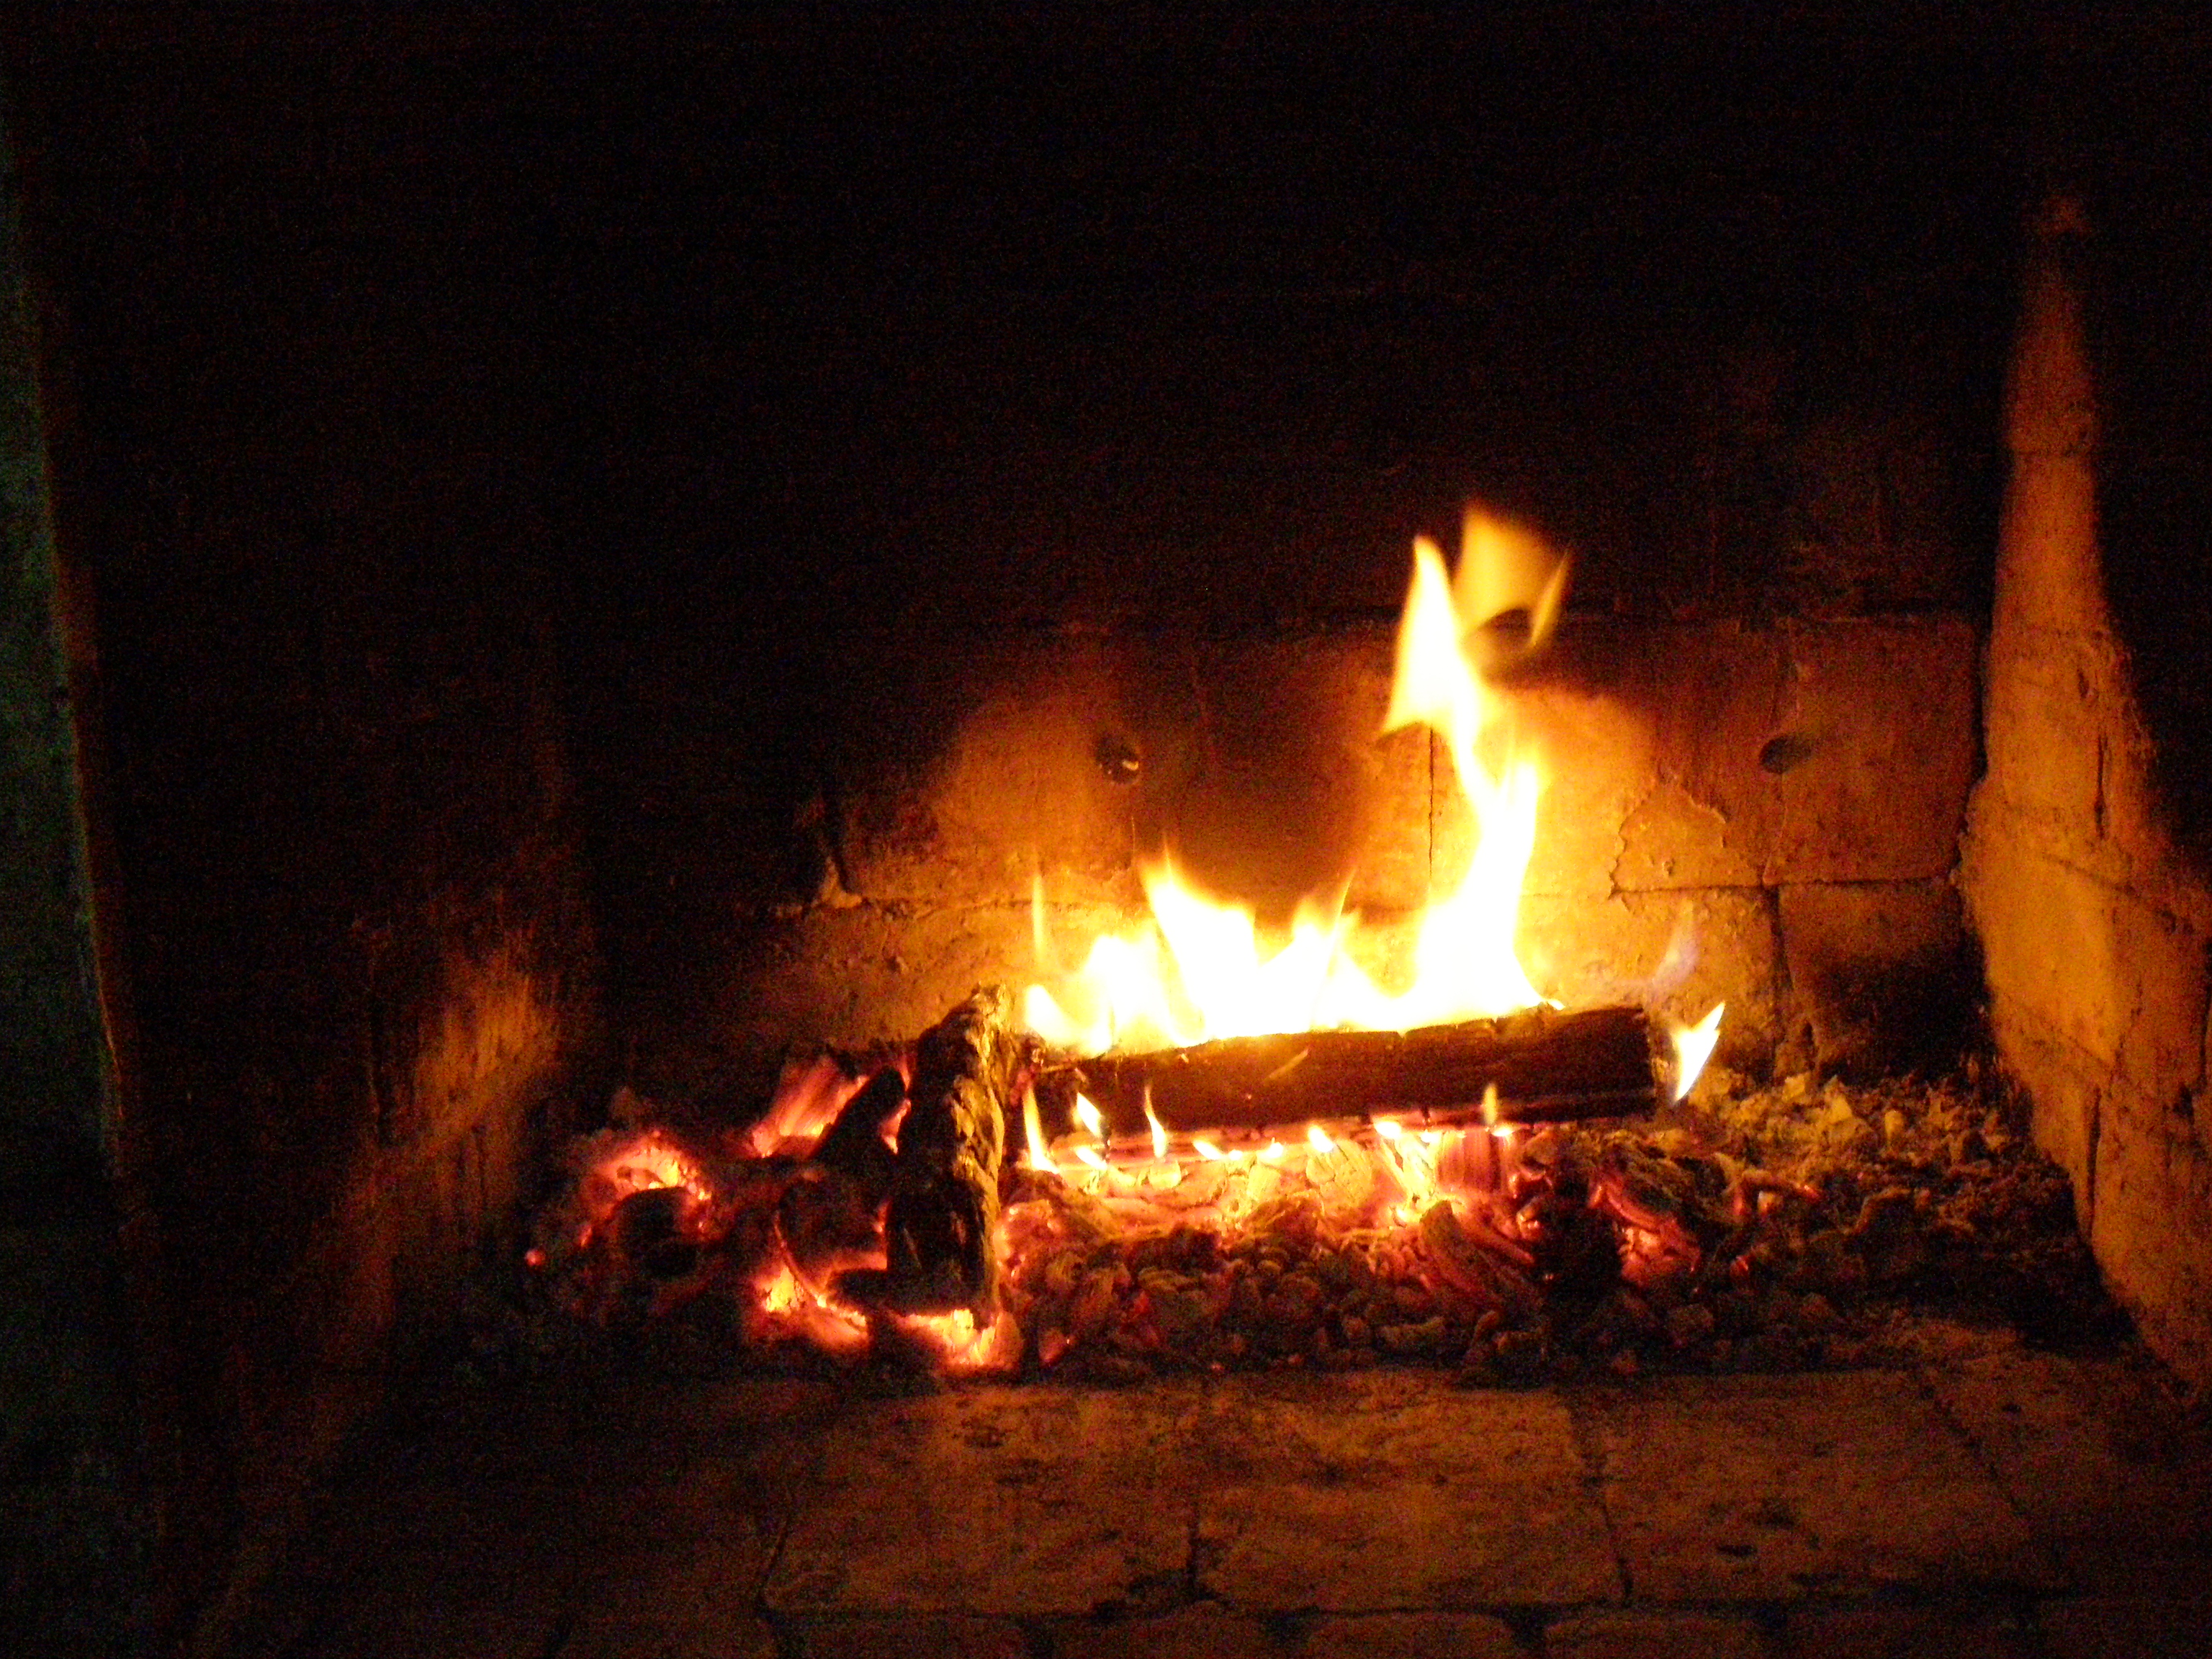
fire, heat, flame, bonfire, campfire, hearth, night, fireplace, event, gas